Josef Proksch

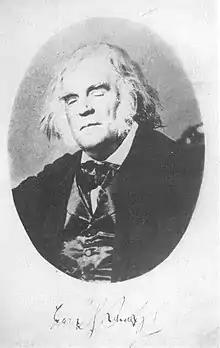

Josef Proksch or Joseph Proksch (4 August 1794, Reichenberg (now Liberec) – 20 December 1864, Prague) was a Bohemian-German pianist and composer. His daughter, Marie Proksch, was also a well-known pianist and composer.